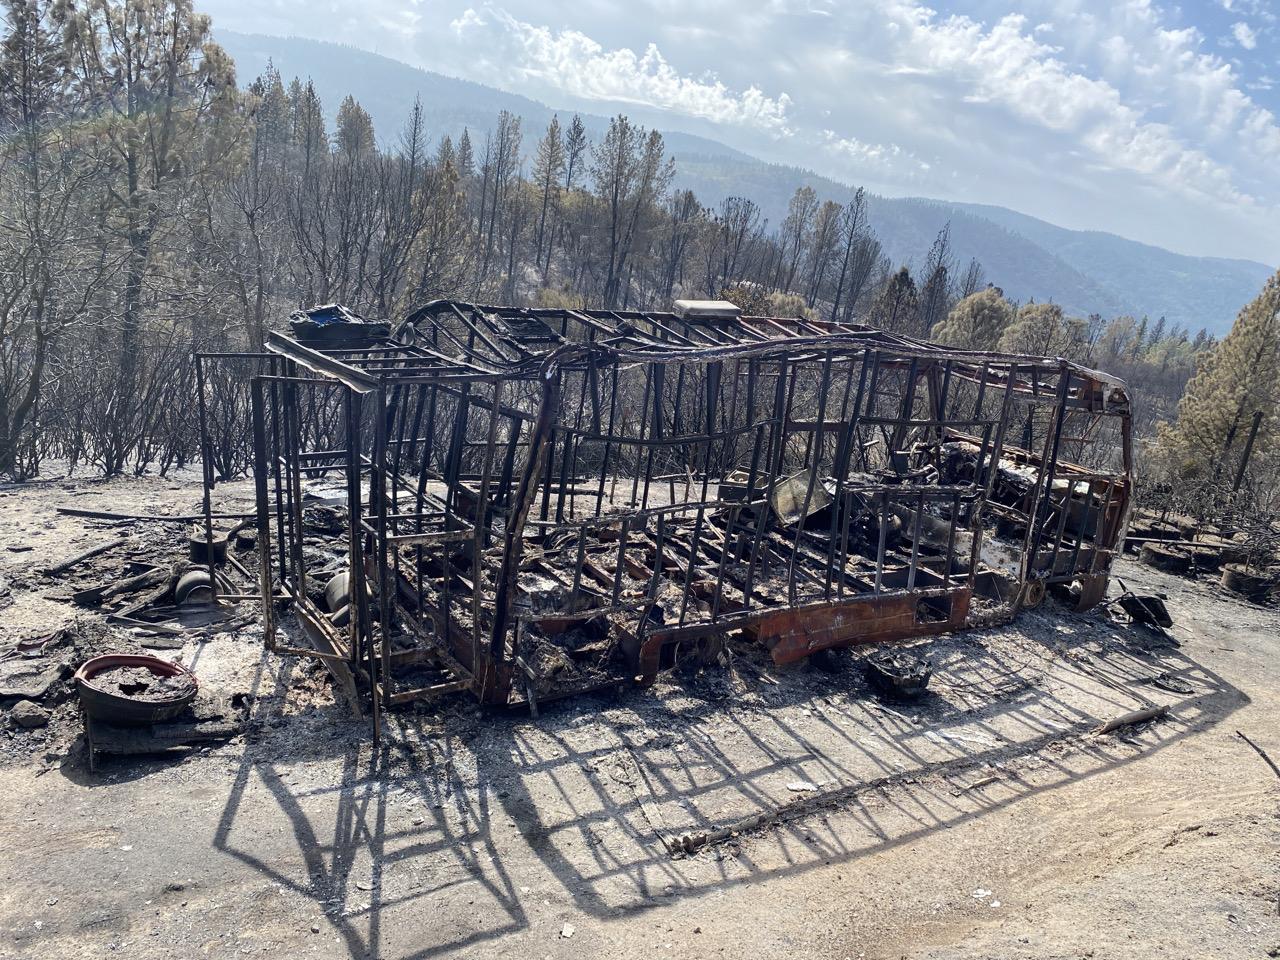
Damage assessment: destroyed